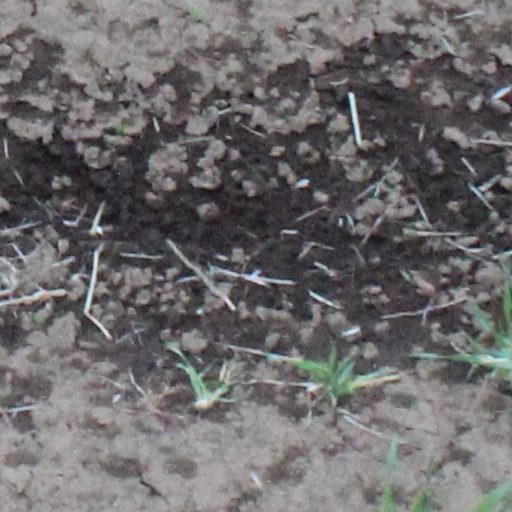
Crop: wheat